Henry Stapleton

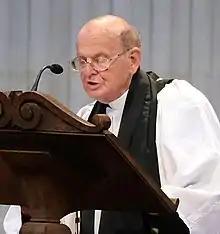
The Very Revd Stapleton in 2018

Henry Edward Champneys Stapleton MBE (born 17 June 1932) was Dean of Carlisle from 1988 to 1998.